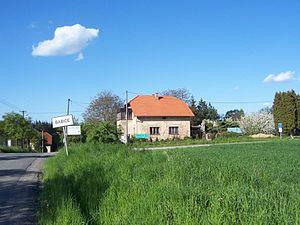
Babice est une commune du district de Prague-Est, dans la région de Bohême centrale, en République tchèque. Sa population s'élevait à 1 265 habitants en 2020.